Fencepost limestone

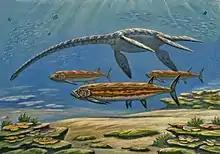
Large predators of the late Cretaceous, Pliosauroidea and Xiphactinus

Like several of the thin limestones of the upper Greenhorn and lower Carlile, the Fencepost bed is a shell-rich, coccolithic, chalky limestone; however, this bed is hardened by a crystalline matrix of sparry concretory calcite so that it is more resistant to weathering and erosion. Unexposed, the Fencepost is olive-gray, weathering to light grey on exposures. When well exposed, it lightens to buff and yellow-orange with one or more orange, rust, or brown streaks. This coloration is due to limonite (rust), an oxide of iron, and is a trace effect of volcanic activity in the Sevier orogeny. Across the range of the outcrop, the limonite weathers out in a variety of shades and patterns as seen the collage on the right. This coloration varies from barely visible to one, two, or more shaded zones. The exposed stone often weathers out a parting seam, also seen in the collage, used split the limestone into thinner slabs for flagging. Limonite is often concentrated along the parting seam, sometimes to the point of forming small nodules or concretions. The top and bottom of the post's bedding can blacken with prolonged exposure to the weather above ground.